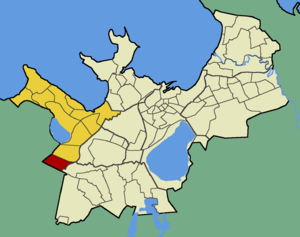
Mäeküla est un quartier du district de Haabersti à Tallinn en Estonie.